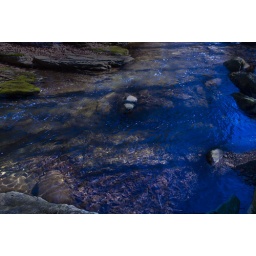
Evening descends and the deep blue sky reflected in the water starts to turn purple.